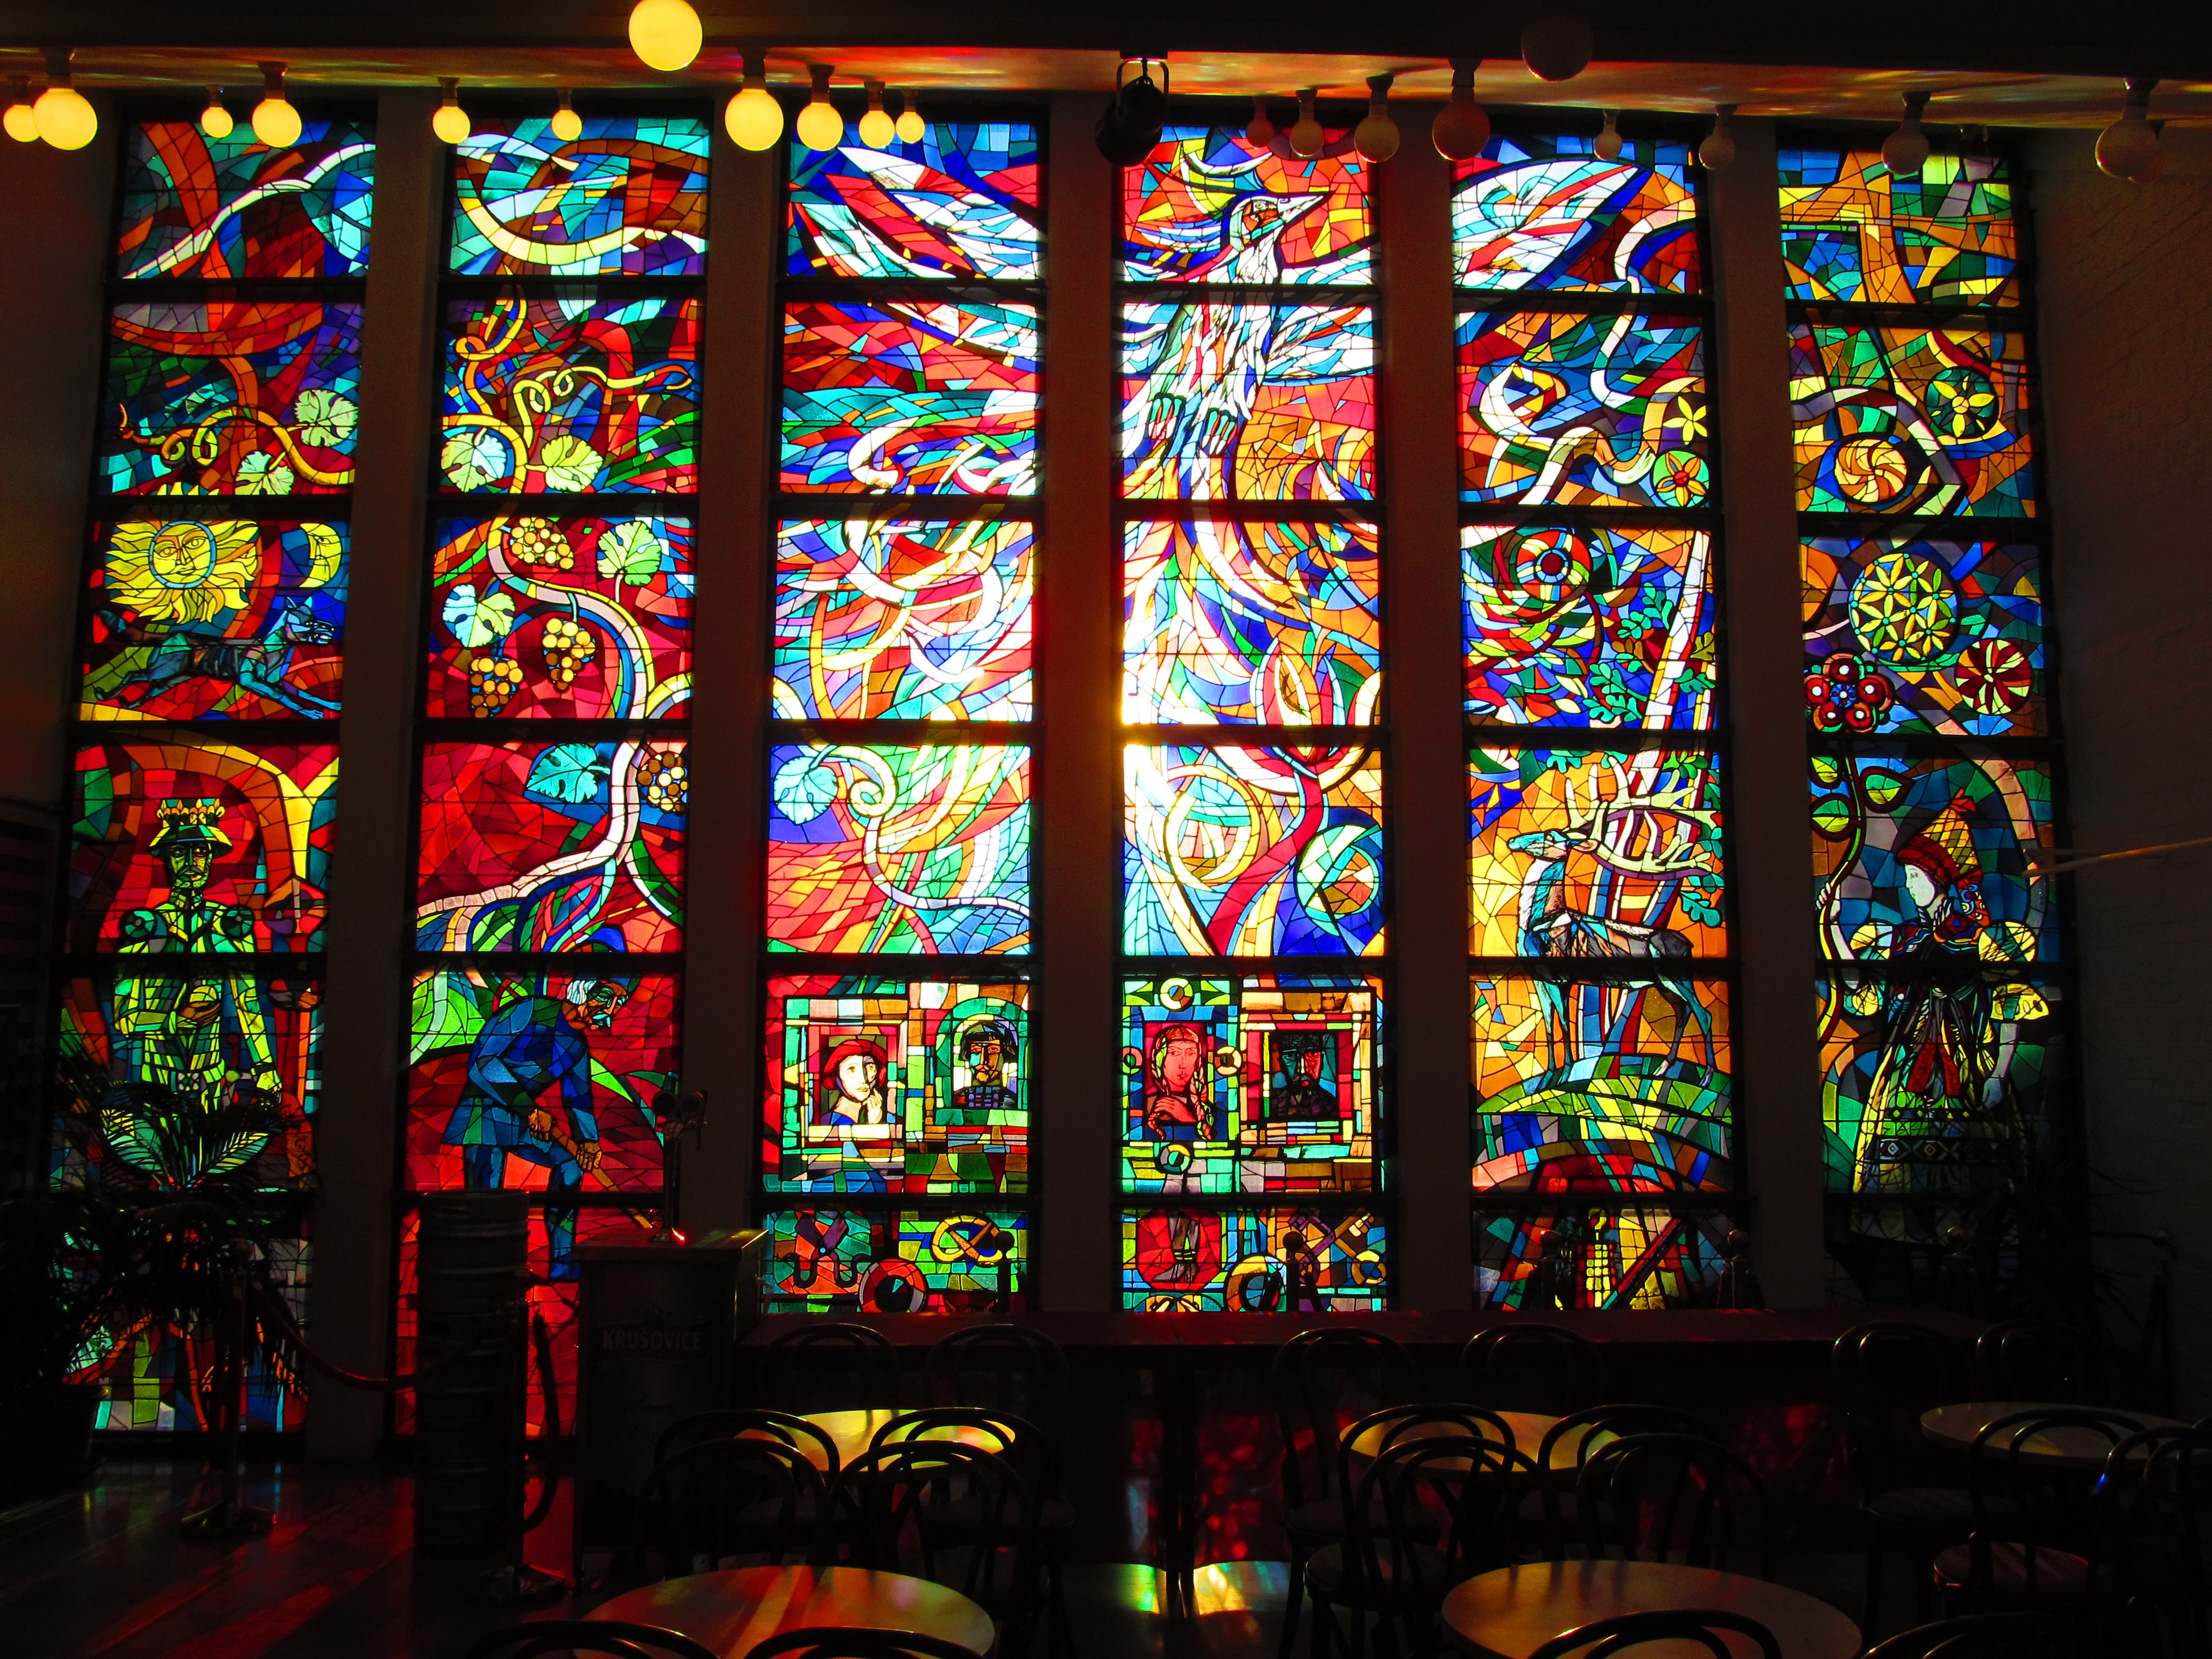
window, glass, material, stained glass, colors, glasses, symmetry, stained glass window